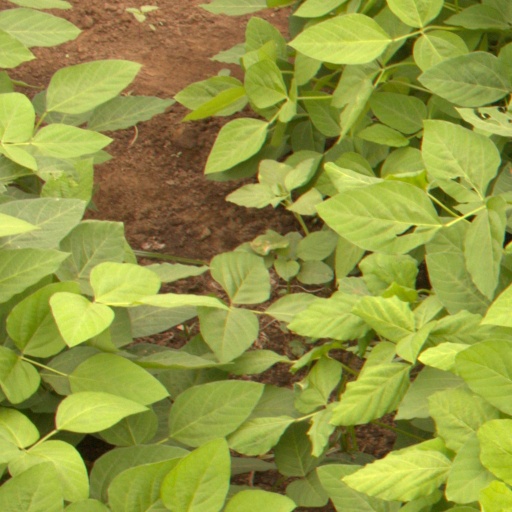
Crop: soybean